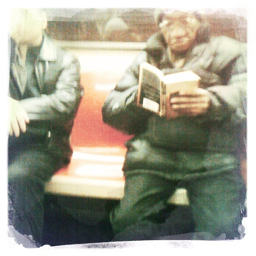
A couple of older man sitting on a park bench.
A person sitting on public transportation with a book in their hand.
A man reading a book on the subway
a woman sitting on a bench while reading a paperback book
Two people sitting nest to each other on a bus.